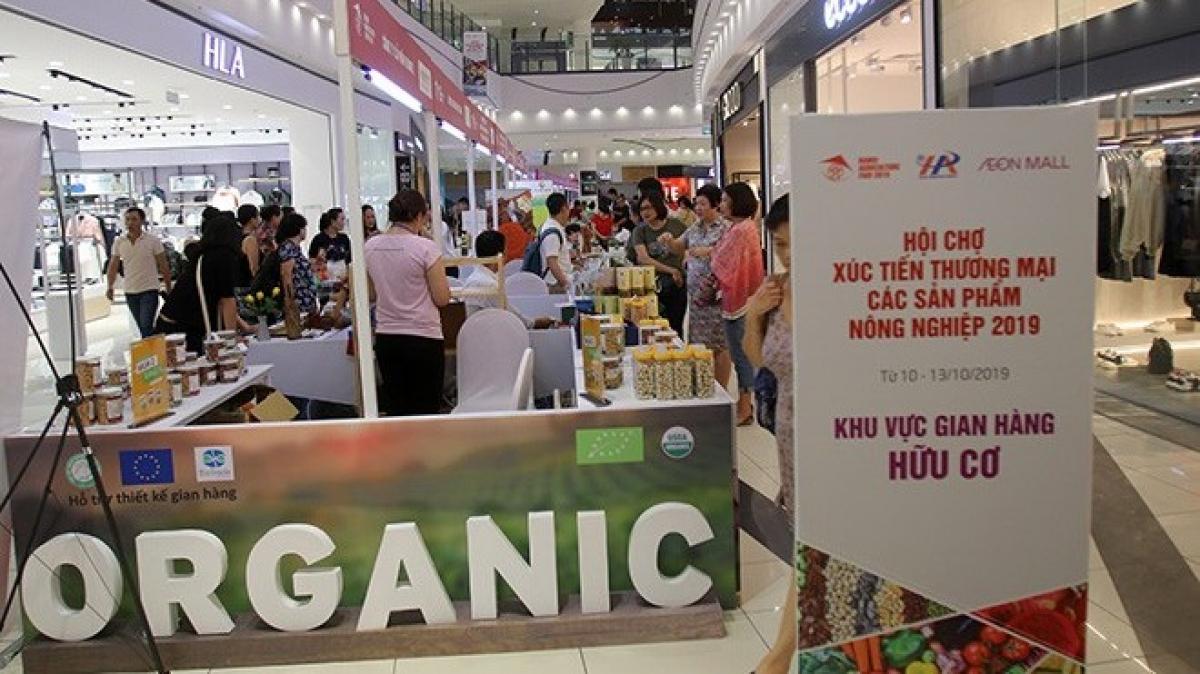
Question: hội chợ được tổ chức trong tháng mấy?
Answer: tháng 10